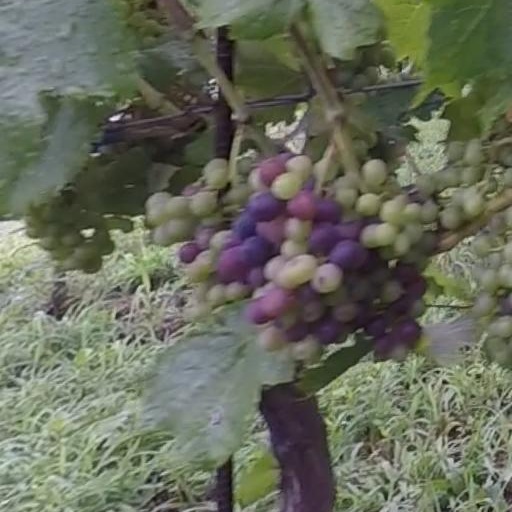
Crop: grape